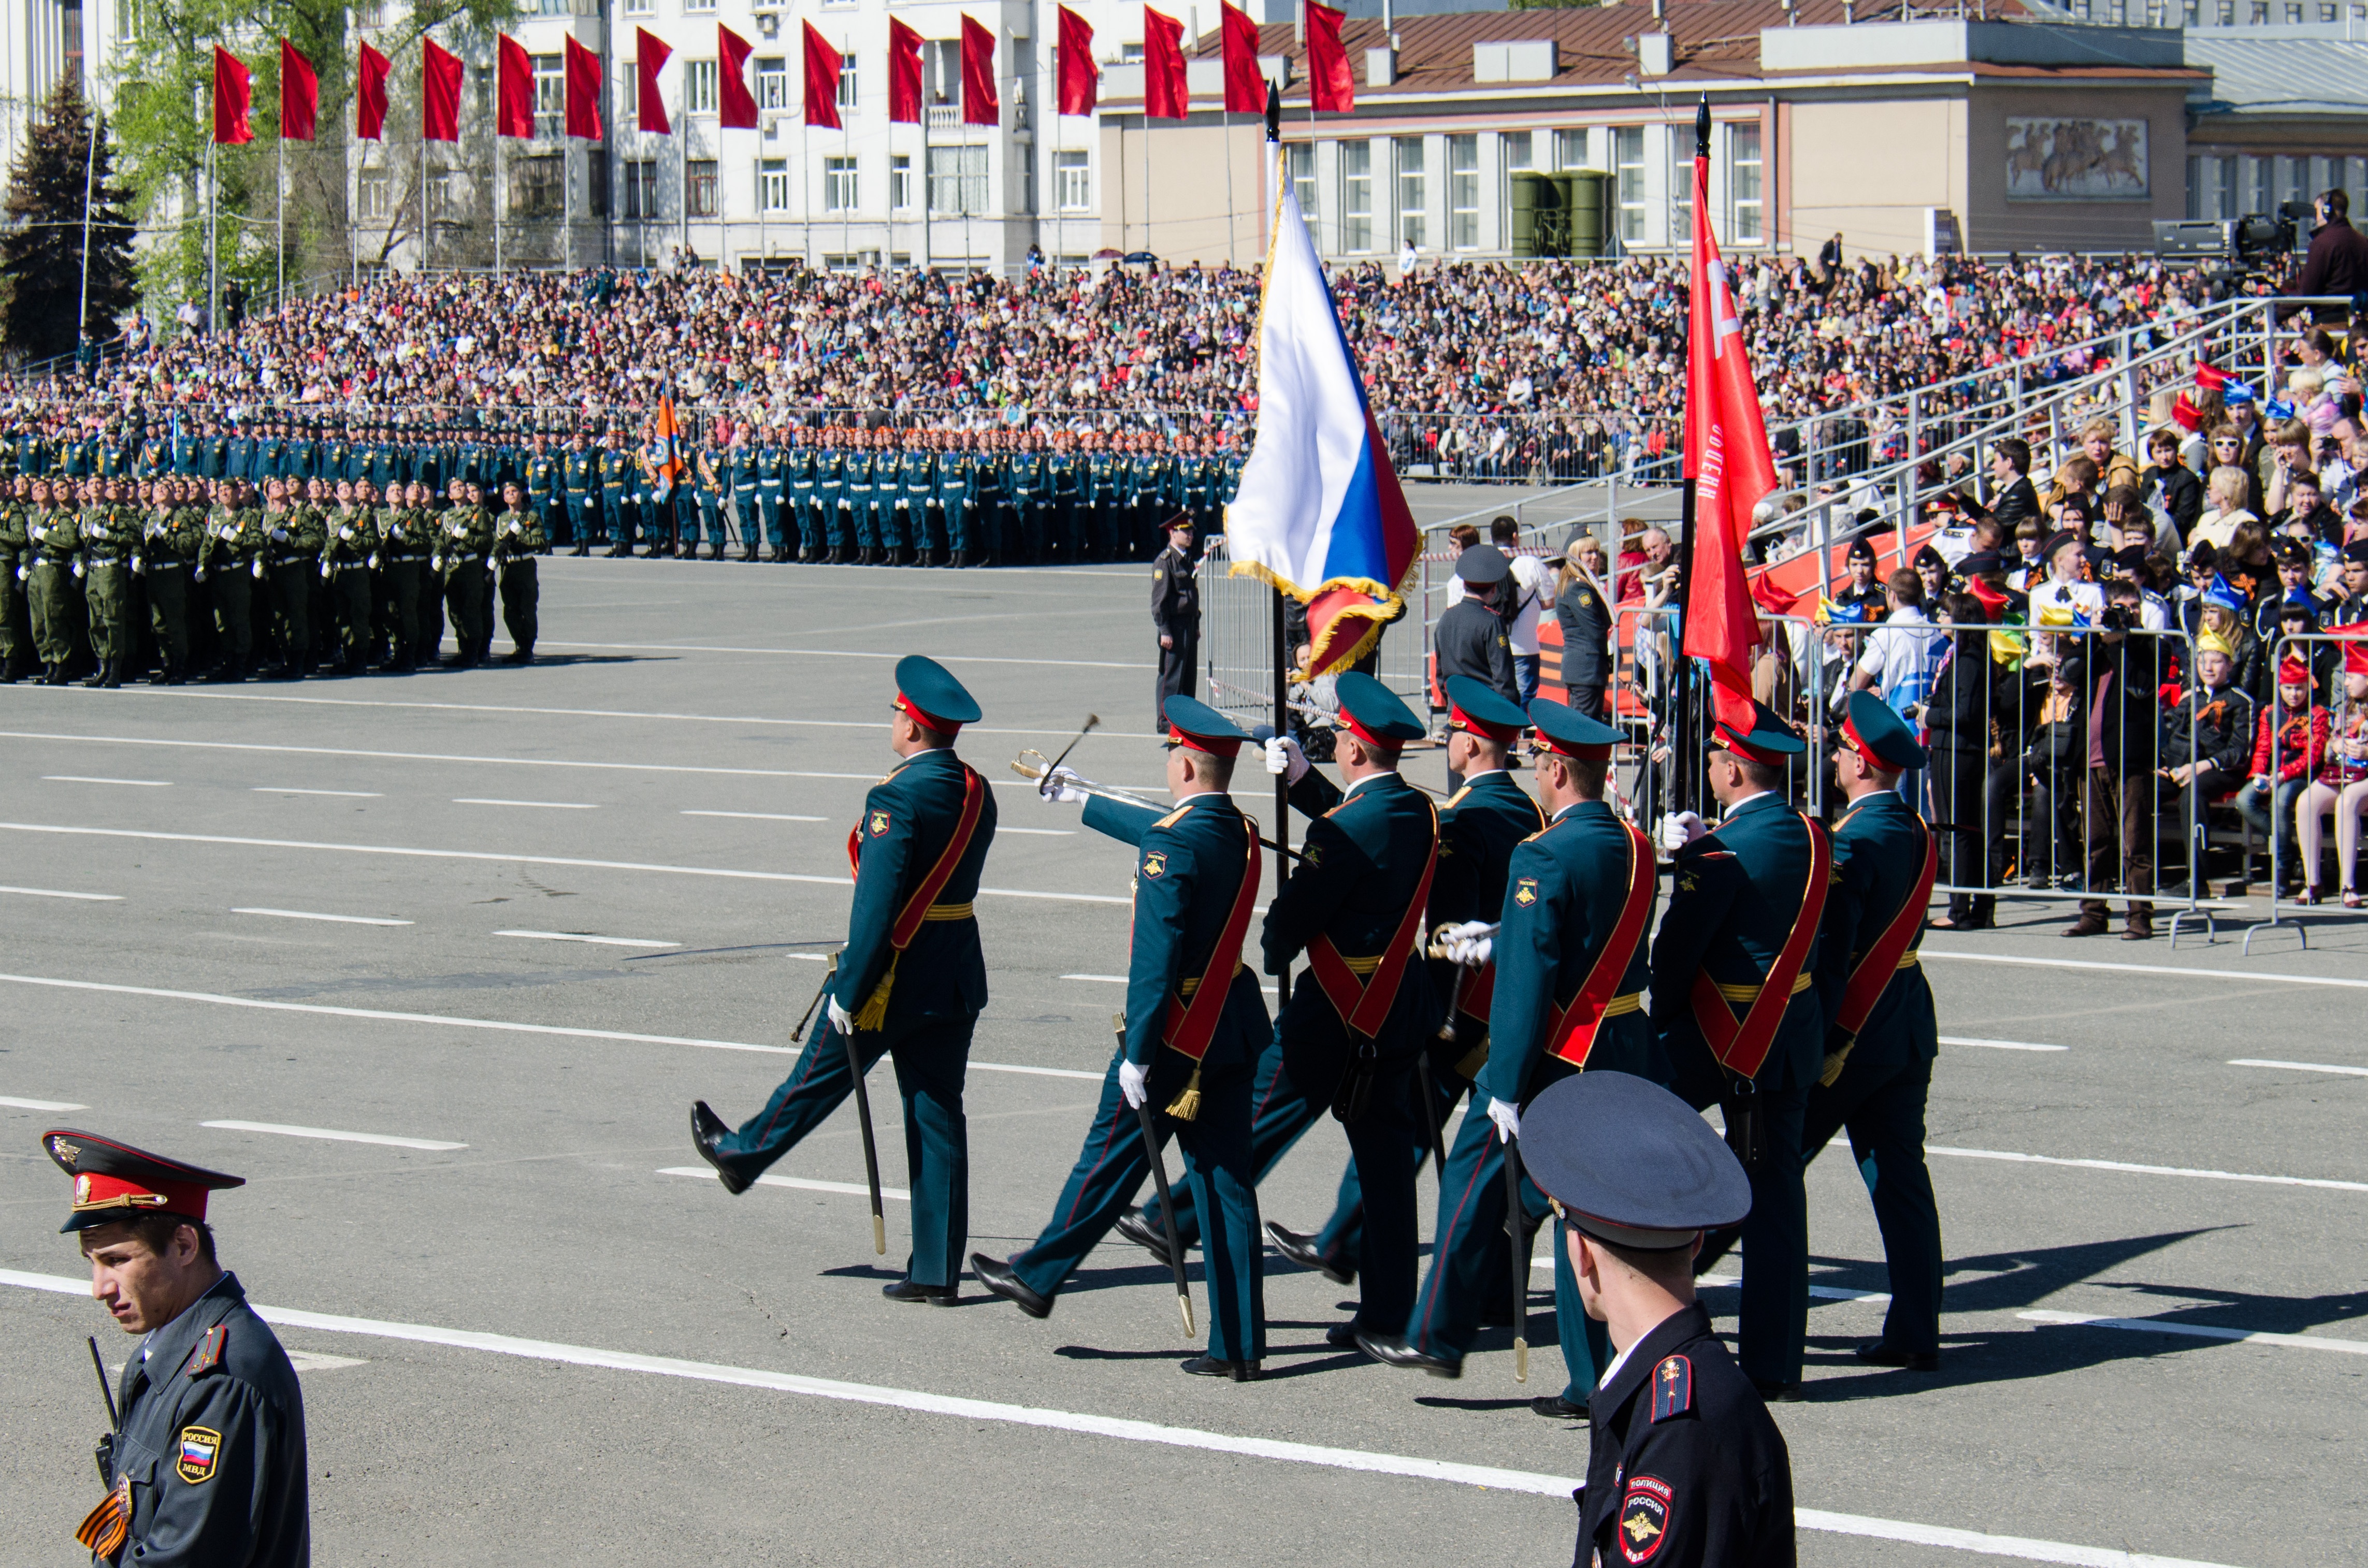
crowd, banner, musician, parade, marching band, festival, area, event, soldiers, russia, marching, troops, officers, victory day, samara, the 9th of may, the rostrum